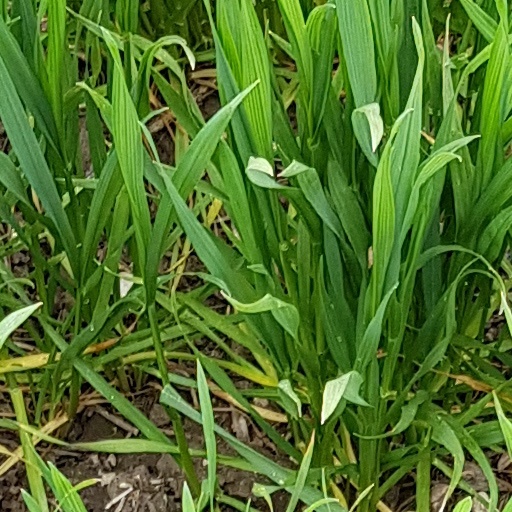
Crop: wheat